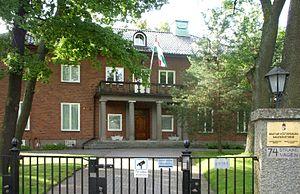
Cette liste comprend les représentations diplomatiques de la Hongrie, à l'exclusion des consulats honoraires.